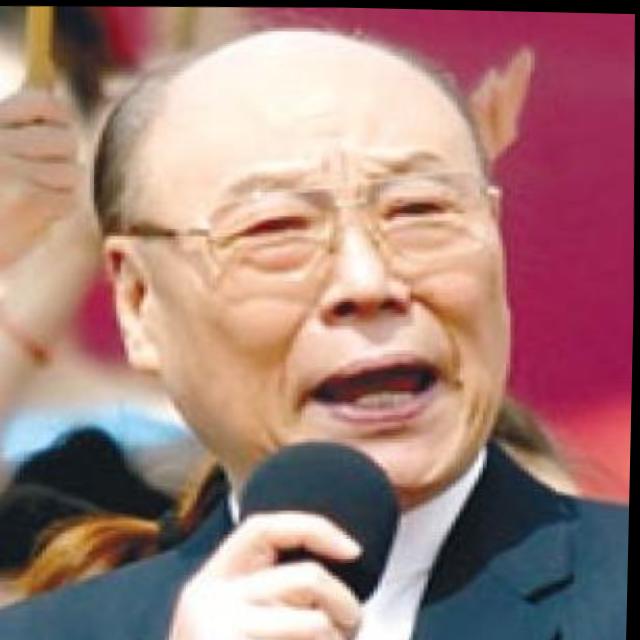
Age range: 65+